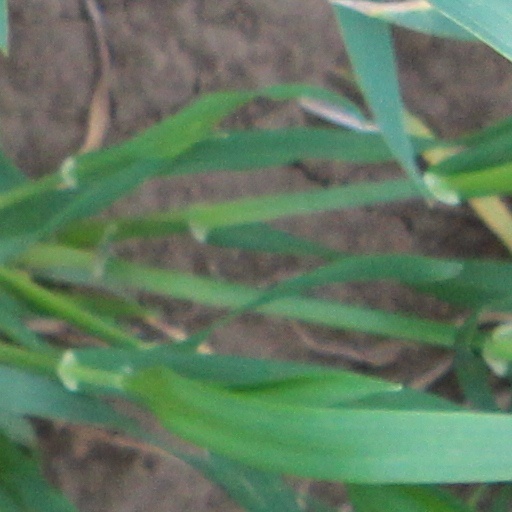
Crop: wheat